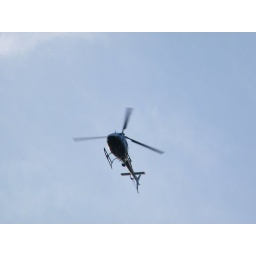
helicopter flying above the beach